Charles Sanford Olmsted

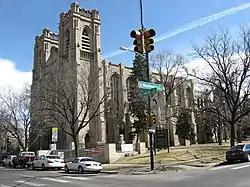
Cathedral of St. John in the Wilderness

On May 1, 1902, Olmsted was consecrated the first bishop elected by the Diocese of Colorado. The service was held in the Cathedral of St. John in the Wilderness in Denver, Colorado. The chief consecrator was Bishop Daniel S. Tuttle of Missouri, who was also the Presiding Bishop of the Episcopal Church. Sixteen bishops and more than one hundred priests were present with a congregation which filled the church. Bishop Leighton Coleman of Delaware preached.